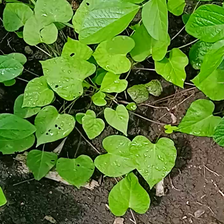
Weed species: Obscure_morning _glory(Ipomoea obscura)